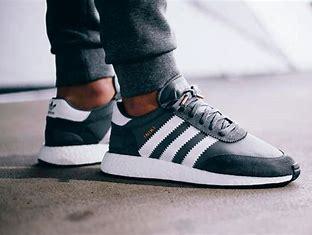
Brand: Adidas
Model: Iniki Runner